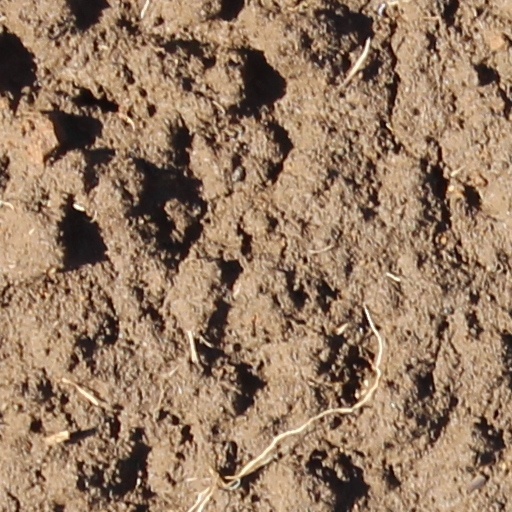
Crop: wheat